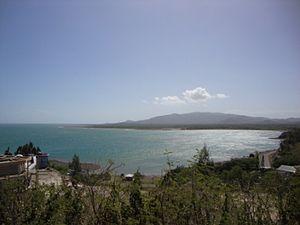
Vue de la baie prise depuis Pandope avec le massif de Tiébaghi en arrière-plan
Koumac est une commune française de Nouvelle-Calédonie, située dans la Province Nord, à environ 362 km de Nouméa soit 4 heures de route ou à 40 minutes d'avion ; sur la RT1, à 60 km au sud-est de Poum, à 160 km au nord-ouest de Voh, à 40 km au sud-ouest de Ouégoa et 70 de Pouébo.